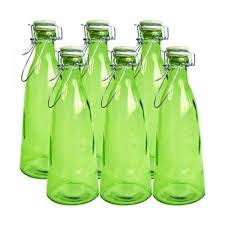
Waste category: glass